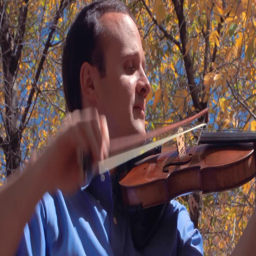
man plays violin outdoors in the fall leaves